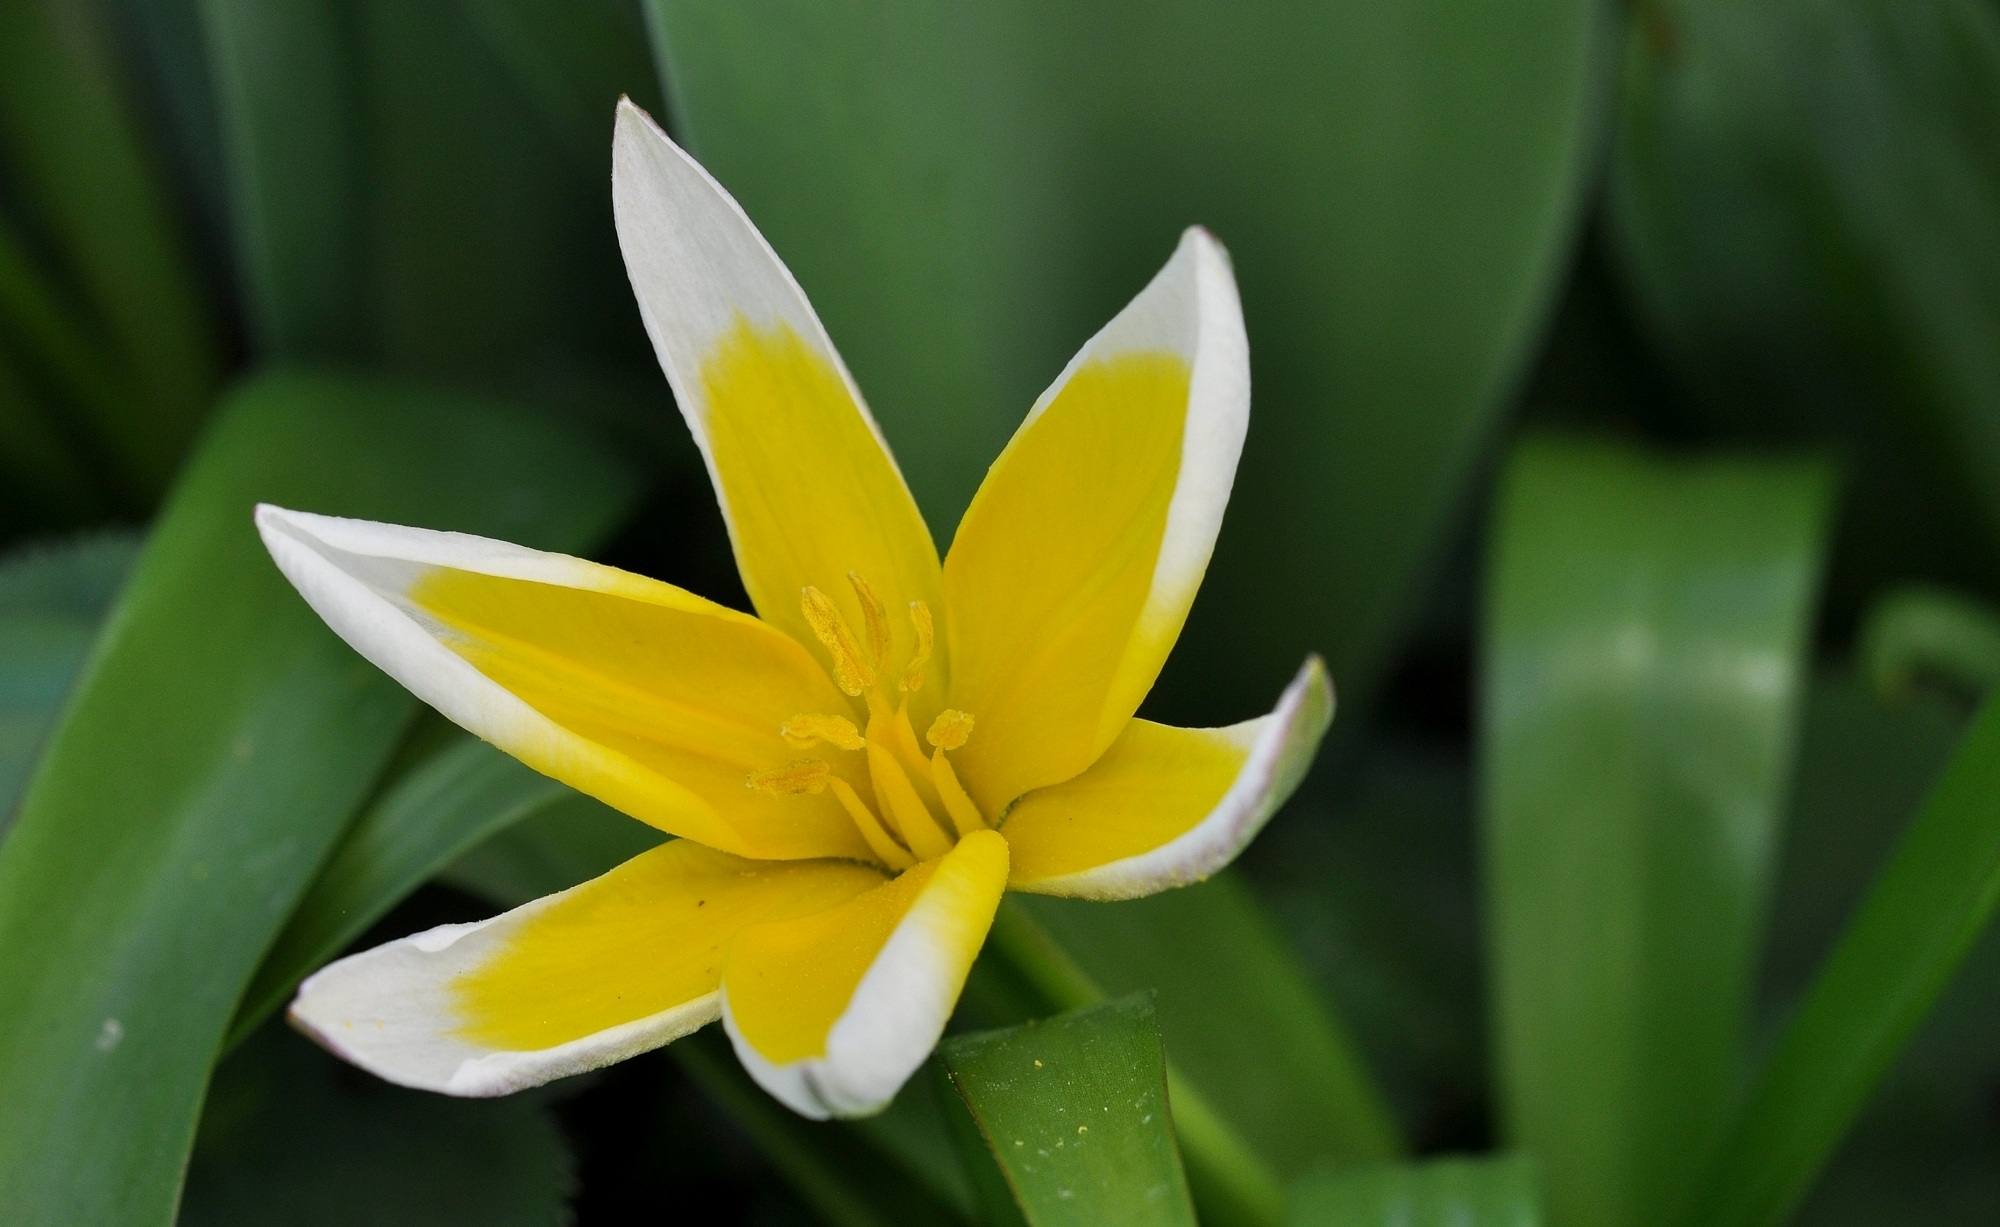
nature, blossom, plant, flower, petal, bloom, tulip, spring, green, botany, yellow, garden, close, flora, close up, narcissus, spring flower, macro photography, flowering plant, yellow white, star tulip, plant stem, land plant